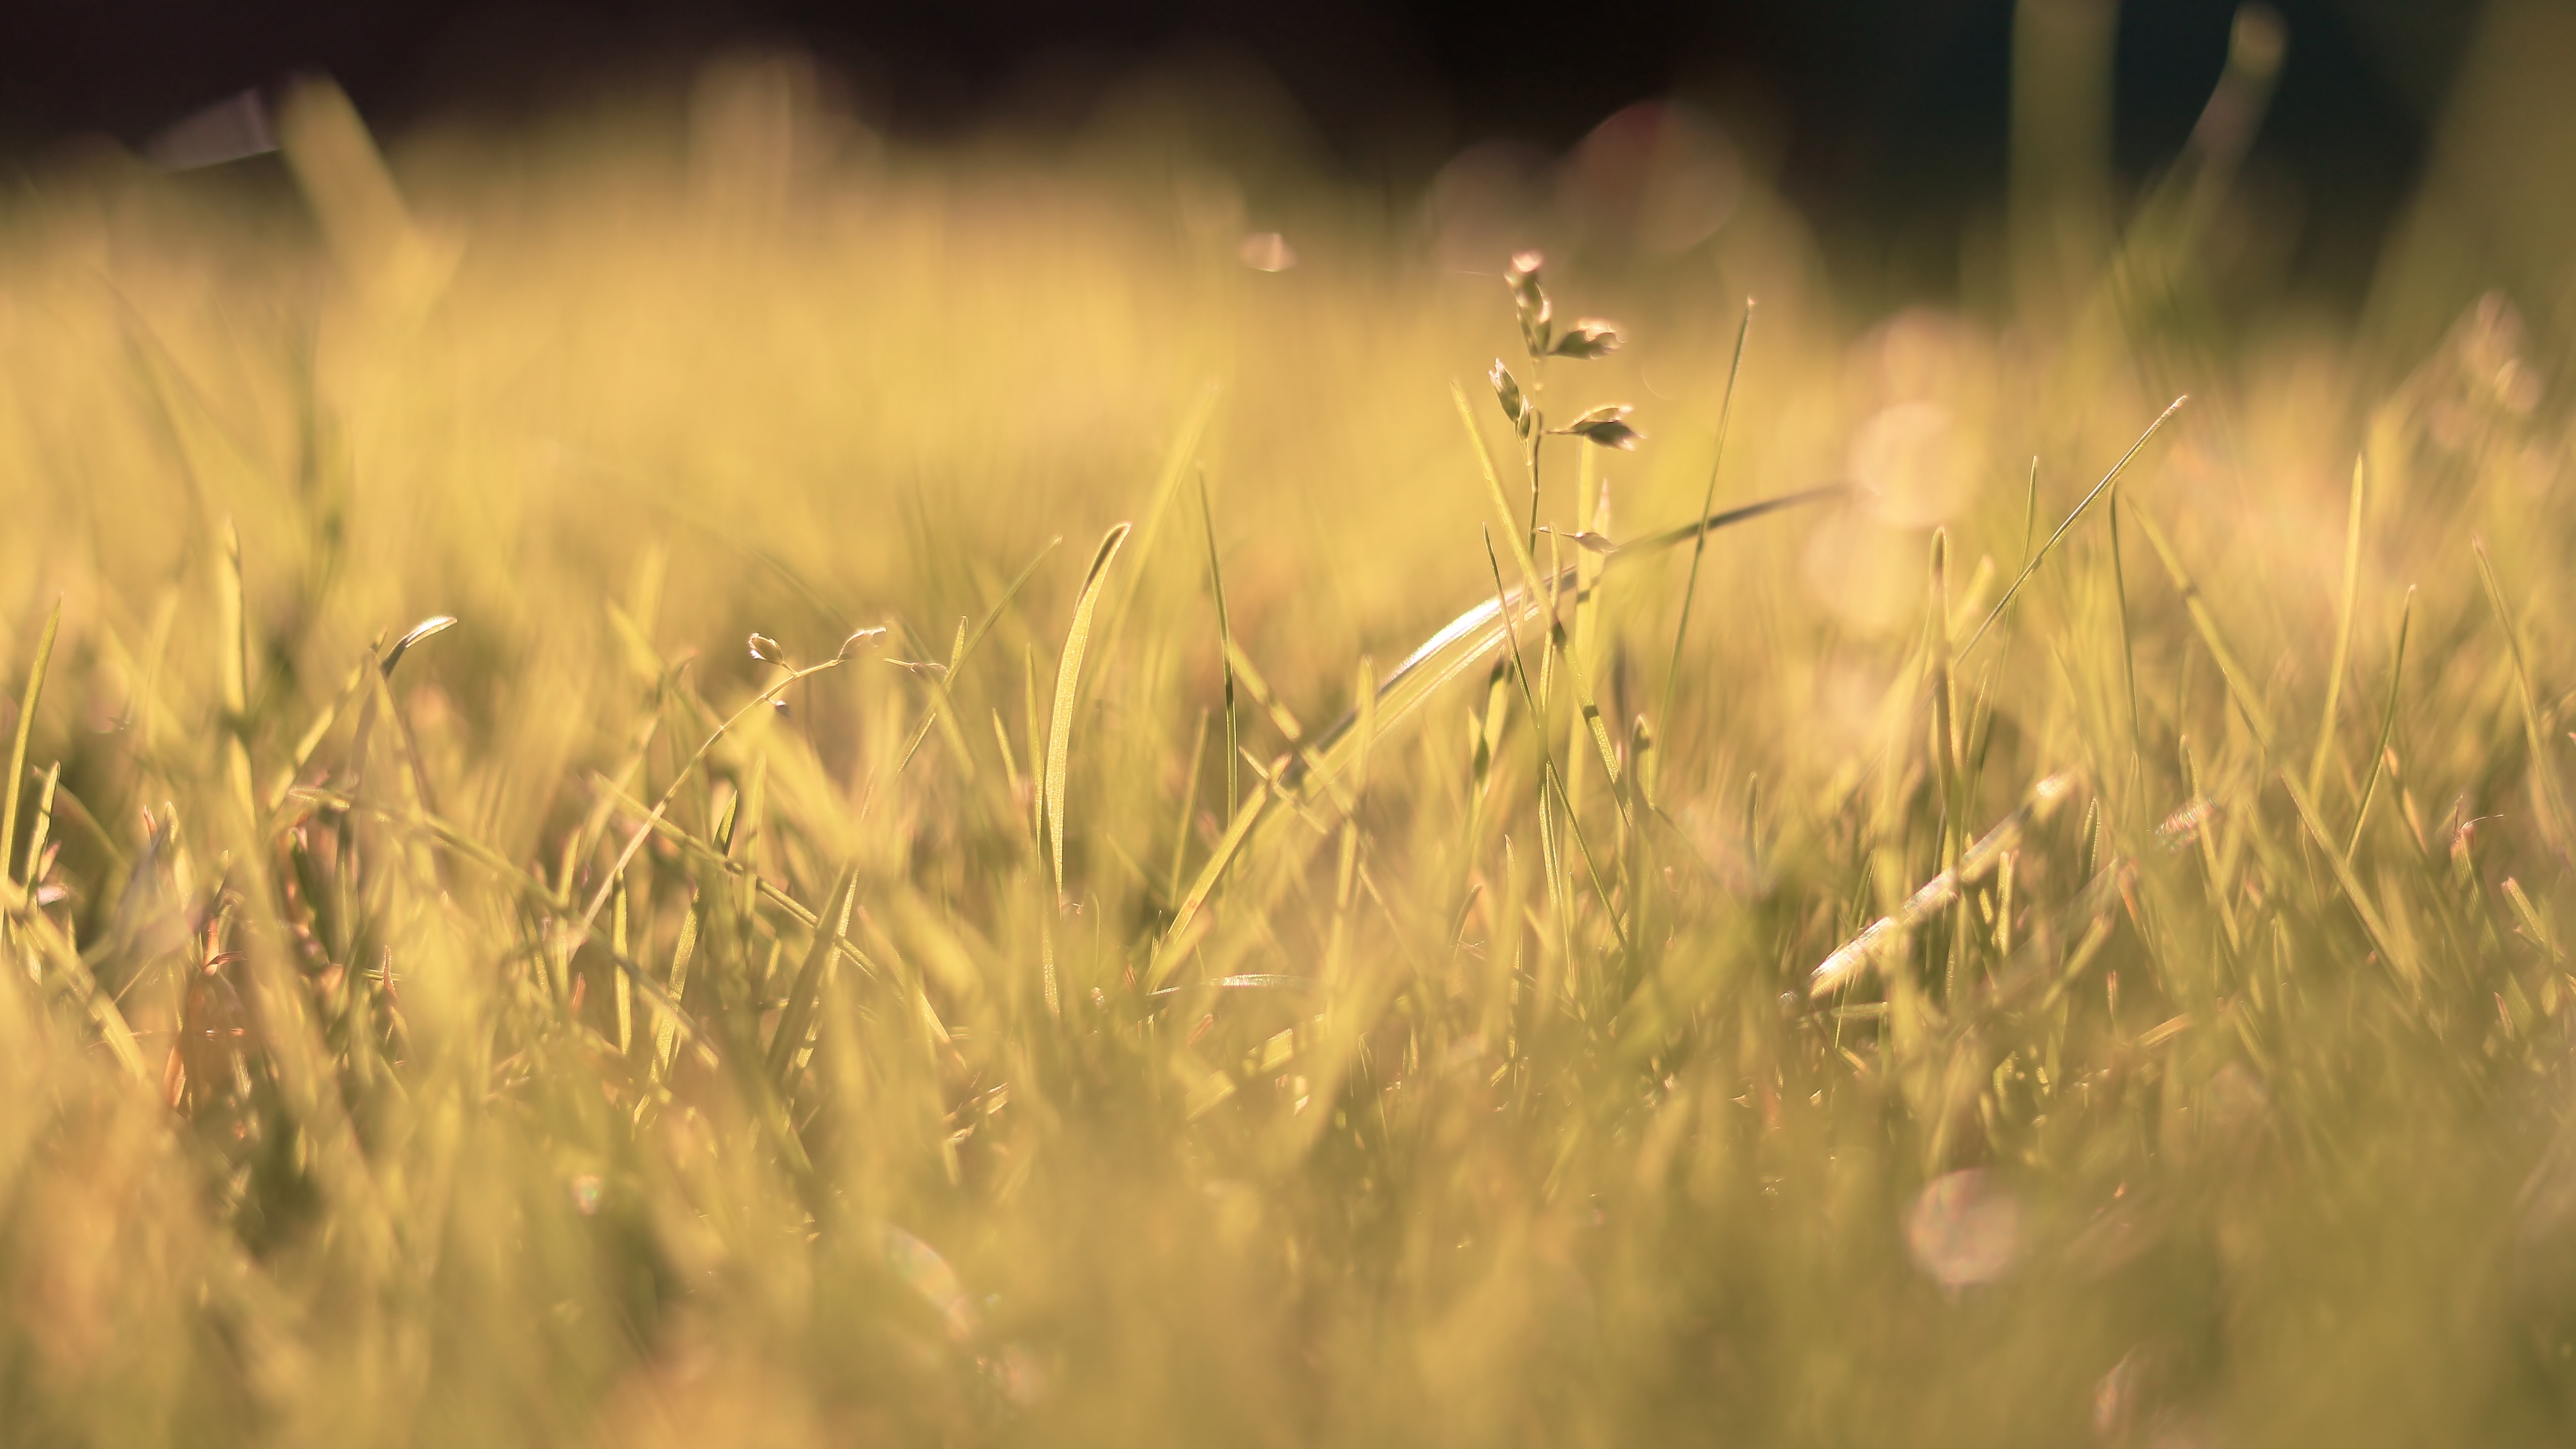
nature, grass, plant, field, meadow, wheat, prairie, sunlight, morning, flower, food, green, crop, agriculture, close up, grassland, rye, macro photography, flowering plant, grass family, land plant, food grain